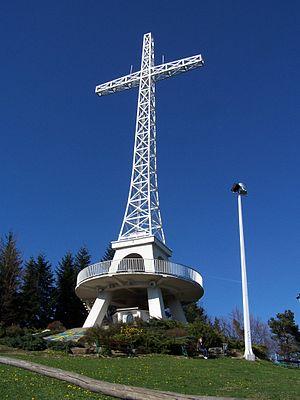
Cet article recense les croix monumentales les plus hautes.